Triglochin calcitrapa

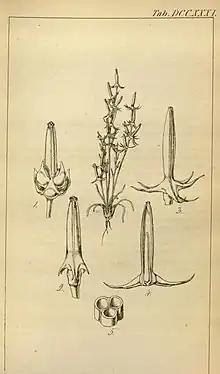
"Triglochin calcitrapa" t. 731

Triglochin calcitrapa is a species of flowering plant in the family Juncaginaceae, first described by William Jackson Hooker in 1848, and native to south-west Western Australia.